Dual-threat quarterback

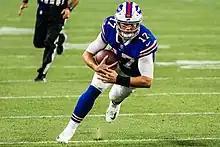
Josh Allen emerged as an effective dual-threat quarterback when he began playing in the late 2010s.

The following 2011 season saw Cam Newton drafted first overall by the Carolina Panthers. Newton went on to lead quarterbacks in rushing yards, with 706, and broke Steve Grogan's 1976 single-season record for rushing touchdowns by a quarterback (12), with 14. Also during the 2011 season, Vick surpassed Cunningham's career rushing yardage record for quarterbacks.